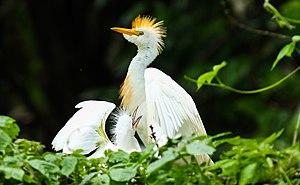
Le Héron garde-bœufs est une espèce d'oiseaux échassiers, de la famille des ardéidés, qui compte les hérons, les aigrettes, les butors et apparentés. On le trouve dans les régions tropicales, subtropicales et tempérées chaudes. Il est monotypique du genre Bubulcus bien que certaines autorités considèrent ses deux sous-espèces comme des espèces à part entière, le héron garde-bœufs d'Asie et le héron garde-bœufs d'Afrique. Malgré des similitudes au niveau du plumage avec les aigrettes du genre Egretta, il est plus étroitement apparenté aux hérons du genre Ardea. Originaire d'Asie, d'Afrique et d'Europe, il a connu une expansion rapide dans sa répartition et a colonisé avec succès une grande partie du reste du monde.